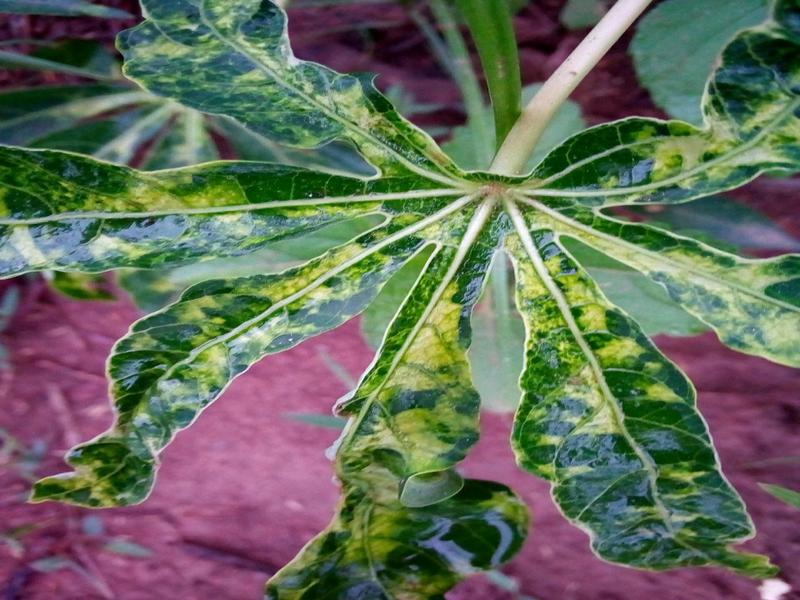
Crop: cassava
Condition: mosaic_disease